Flow in partially full conduits

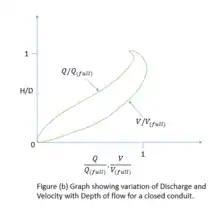

The variations of Q/Q and V/V with H/D ratio is shown in figure(b).From the equation 5, maximum value of Q/Q is found to be equal to 1.08 at H/D =0.94 which implies that maximum rate of discharge through a conduit is observed for a conduit partly full. Similarly the maximum value of V/V (which is equal to 1.14) is also observed at conduit partly full with H/D = 0.81.The physical explanation for these results are generally attributed to the typical variation of Chézy's coefficient with hydraulic radius R in Manning’s formula. However, an important assumption is taken that Manning’s Roughness coefficient ‘n’ is independent to the depth of flow while calculating these values. Also, the dimensional curve of Q/Q(full) shows that when the depth is greater than about 0.82D, then there are two possible different depths for the same discharge, one above and below the value of 0.938D